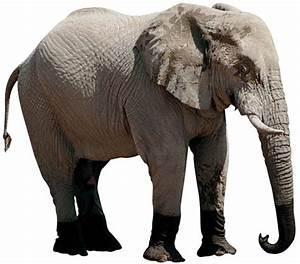
elephant